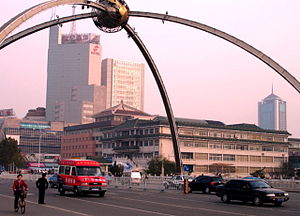
Weifang
Dongfeng Street i centrum af Weifang
Weifang er en by på præfekturniveau i provinsen Shandong ved Kinas kyst til det Gule Hav. Præfekturet har et areal på 15,770 km², og en befolkning på 8.580.000 mennesker.